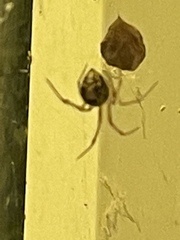
Species: Parasteatoda_tepidariorum